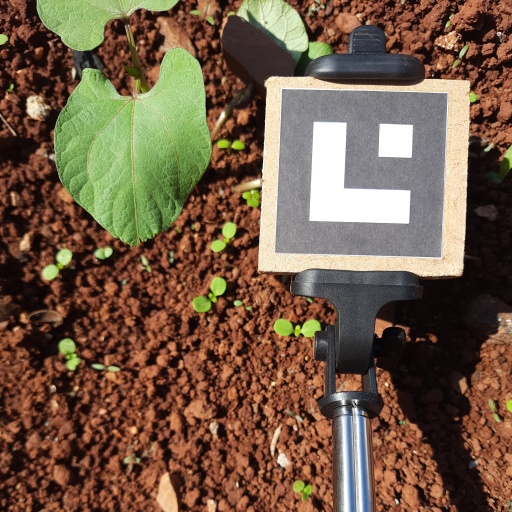
Observations: wavy surface, eating holes in the edge, under sunlight